Skaramangas Shipyards

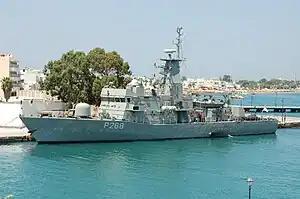
Gunboat HS "Aittitos" P-268 (Ospray HSY-56A class)

Several ship types, commercial (general cargo, bulk carriers, tankers, tugboats, super yachts, ferries and other passenger ships) and military, among which: